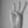
ASL letter: W